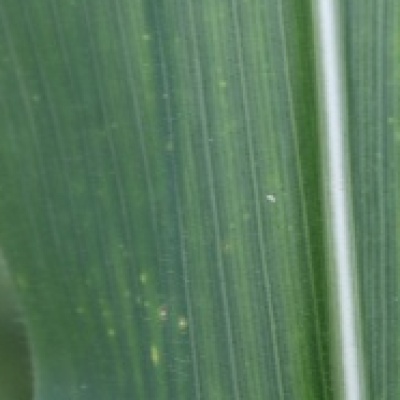
Label: Corn_(Maize)___Leaf_Spot